Prussian Lithuanians

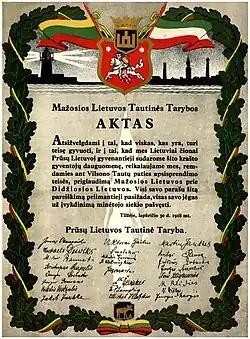
A 1938 reproduction of the Act of Tilsit, signed in 1918

The nationalistic Lithuanian national revival in the late 19th century was not popular with Prussian Lithuanians. To them integration with Lithuania was not understandable and not acceptable. The idea of Lithuanian–Latvian unity was more popular than idea of Lithuanian-Prussian Lithuanian unity during the Great Seimas of Vilnius, a conference held in 1905.